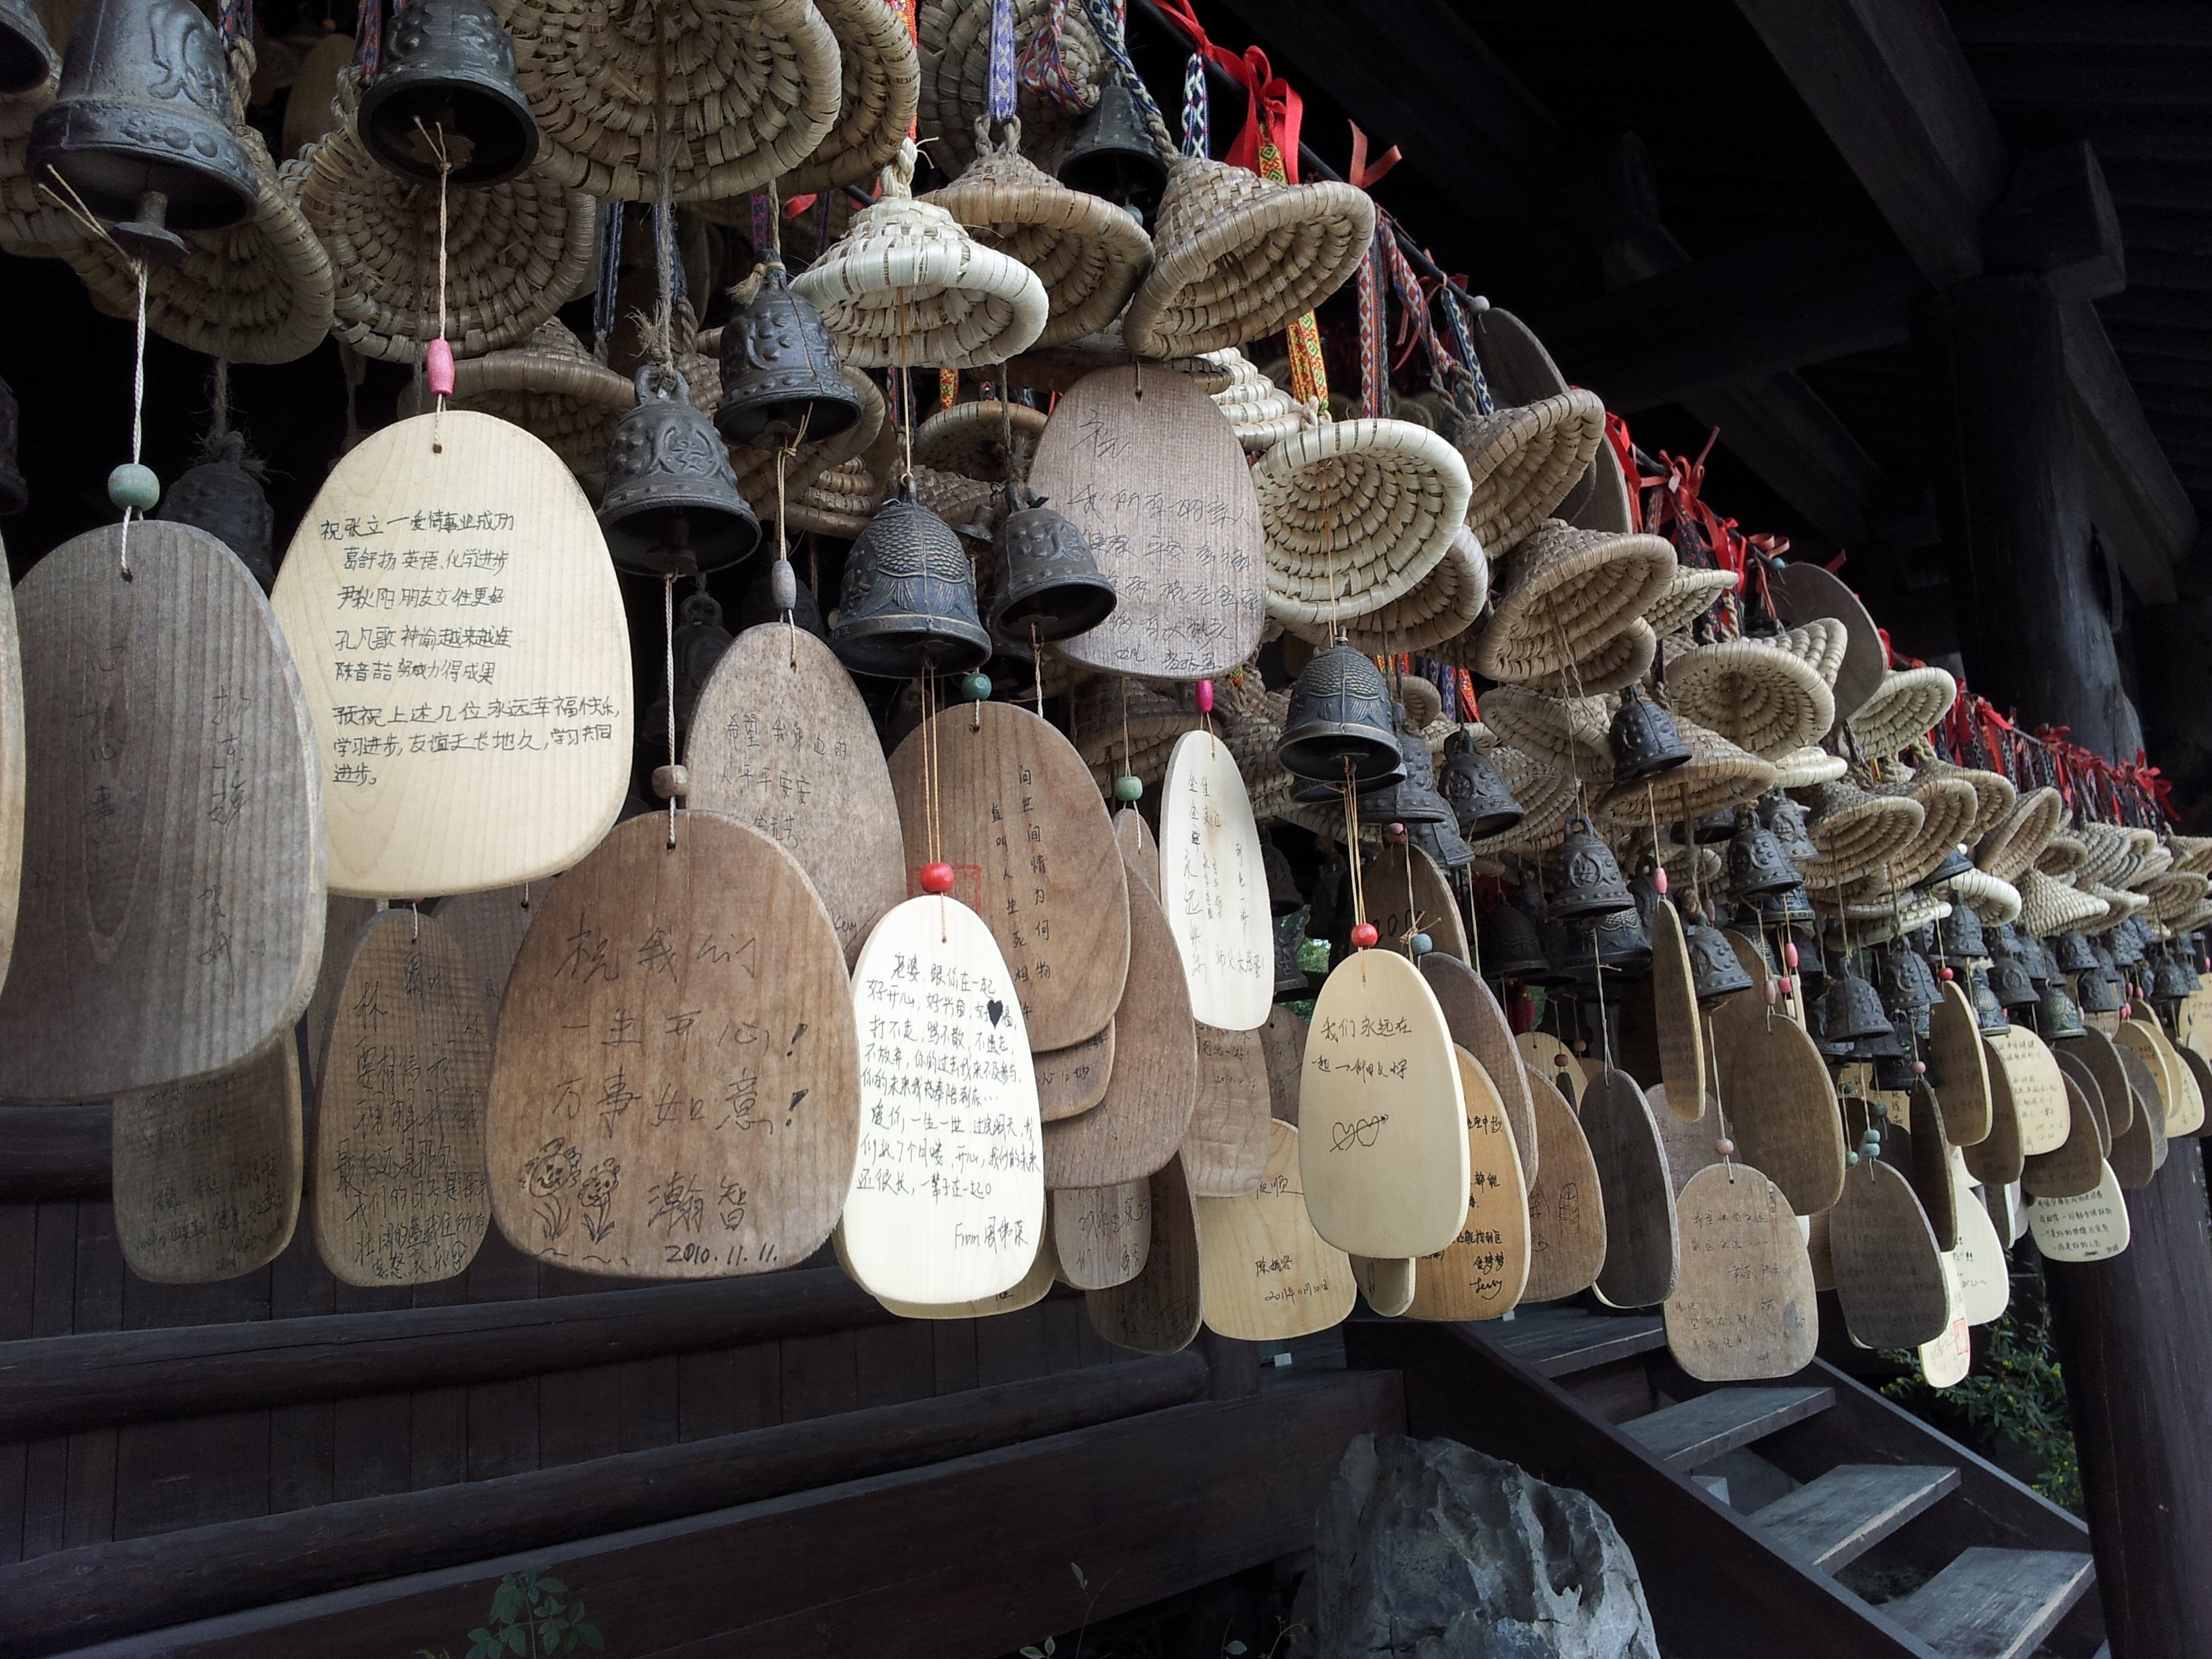
city, monument, market, tourism, public space, temple, human settlement, iron cards